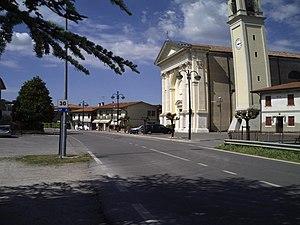
Agna est une commune de la province de Padoue en Vénétie.